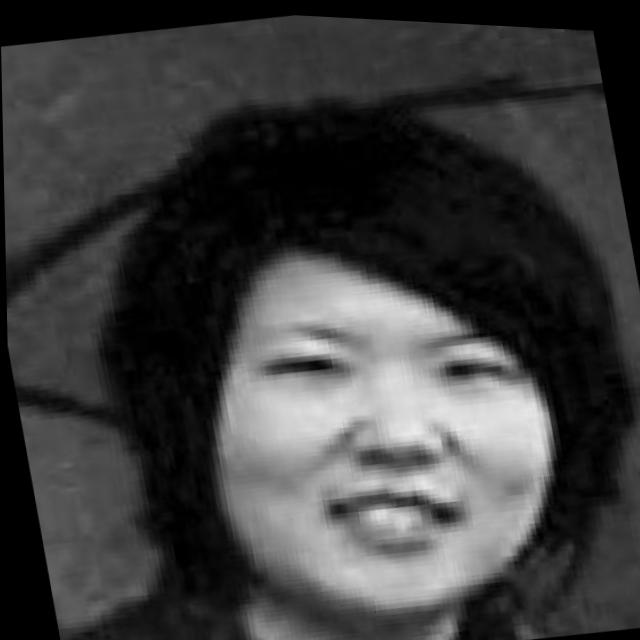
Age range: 21-44